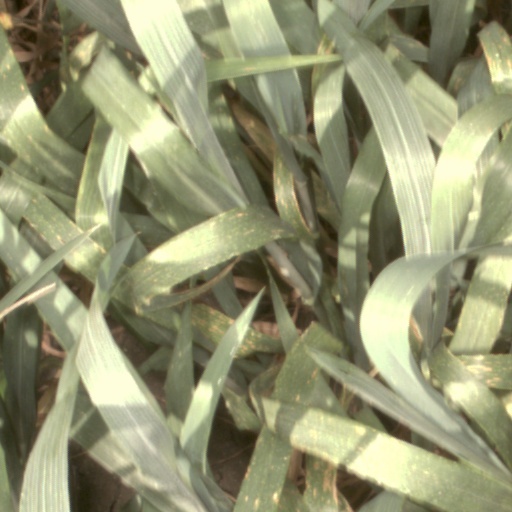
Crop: wheat